Lamorbey Park

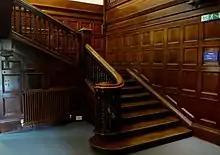
Staircase in the house

In 1933, during the rapid development of the area, the north-east part of the park was sold to New Ideal Homesteads as residential land, and became part of the Penhill Park Estate. In 1946 the Kent Education Centre bought the mansion, opening an adult education centre the following year. From 1950 use of the mansion and surrounding gardens was shared with Rose Bruford College, a drama school, which has used the premises ever since. The golf course was reduced from 18 to 9 holes, and two secondary schools were built, one to house the relocated Chislehurst and Sidcup Grammar School (from 1954) and one the newly-established Hurstmere School. The remainder of the grounds, consisting of The Glade, The Dell, and Pine Tree Walk, continued as a public park. The Glade, a area of historic landscape laid in the 1920s, features a large lake that houses the Lamorbey Angling Society.